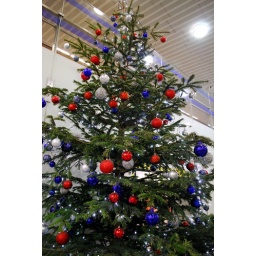
christmas tree in the train station